Wolfgang Bauer (journalist)

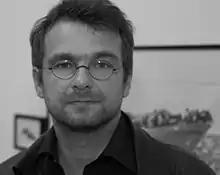
Wolfgang Bauer in 2015.

Wolfgang Bauer (born 1970) is a German journalist and reporter for "Die Zeit", who has won many prizes including the Prix Bayeux Calvados for War Correspondents. He has worked in the Arab world for many years, including in war zones in Syria and Libya.